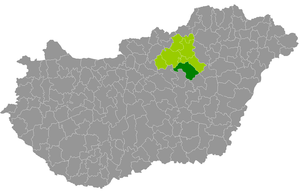
Le district de Heves est un des 7 districts du comitat de Heves en Hongrie. Créé en 2013, il compte 35 116 habitants et rassemble 17 localités : 15 communes et 2 villes dont Heves, son chef-lieu.